Huizum

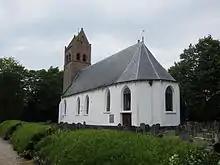
Village church

Huizum-Dorp was built on a terp, indicating that it was inhabited before the creation of dykes around 1000 CE. The first written record of the settlement is in a letter dated 1149 from Wibald, Abbot of Corvey to the Bishop of Utrecht. In addition to Huizum, which means "by the houses", a reference to "stinsen" or residences of the nobility once located there, it has in the past been known as "Husma", "Hwsmanghae" and "Husum".